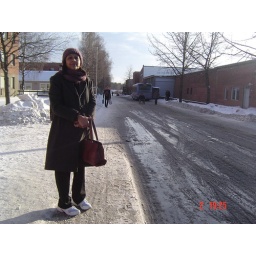
It's an ocean of snow in which I was waiting for a bus